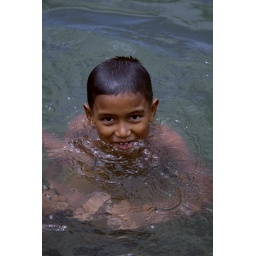
a boy swims at a river near a USAID funded community development project in Teumareum. USAID/danumurthi mahendra